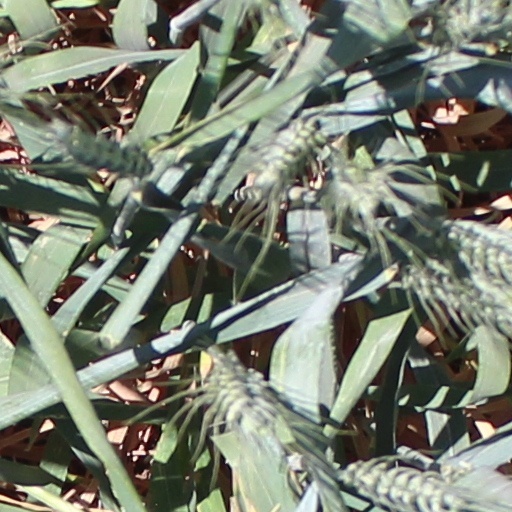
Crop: wheat